Geology of Somerset

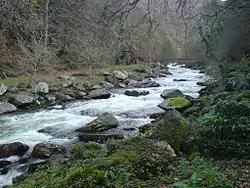
The East Lyn River

The Quantock Hills are largely formed by rocks of the Devonian Period, which consist of sediments originally laid down under a shallow sea and slowly compressed into solid rock. In the higher north western areas older Early Devonian rocks, known as Hangman Grits, predominate, and can be seen in the exposed rock at West Quantoxhead quarry, which were worked for road building. Further south there are newer Middle and Late Devonian rocks, known as Ilfracombe beds and Morte Slates. These include sandstone and limestone, which have been quarried near Aisholt. At Great Holwell, south of Aisholt, there is a limestone cave, which is the only one in the Devonian limestone of North Devon and West Somerset. The lower fringes around the hills are composed of younger rocks of the Triassic period, these are known as New Red Sandstone rocks which represent the deposits of large river systems that crossed a desert plain, and often contain irregular masses or veins of gypsum, which was worked on the foreshore at Watchet. The scarp is to the west with a dip slope to the east. The west side is cut by combes with broad valleys on the east. The hill tops are open heathland with woods on the slopes.